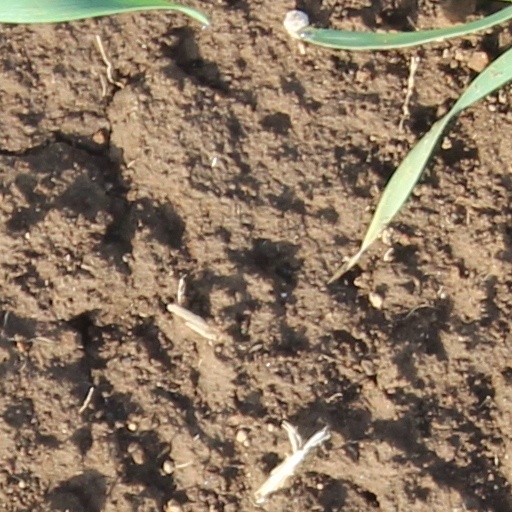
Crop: wheat